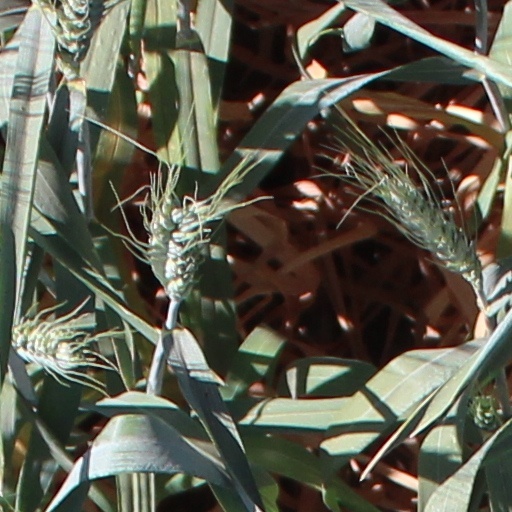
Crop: wheat